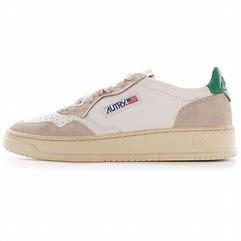
Brand: Autry
Model: Action Shoes Autry Action Medalist